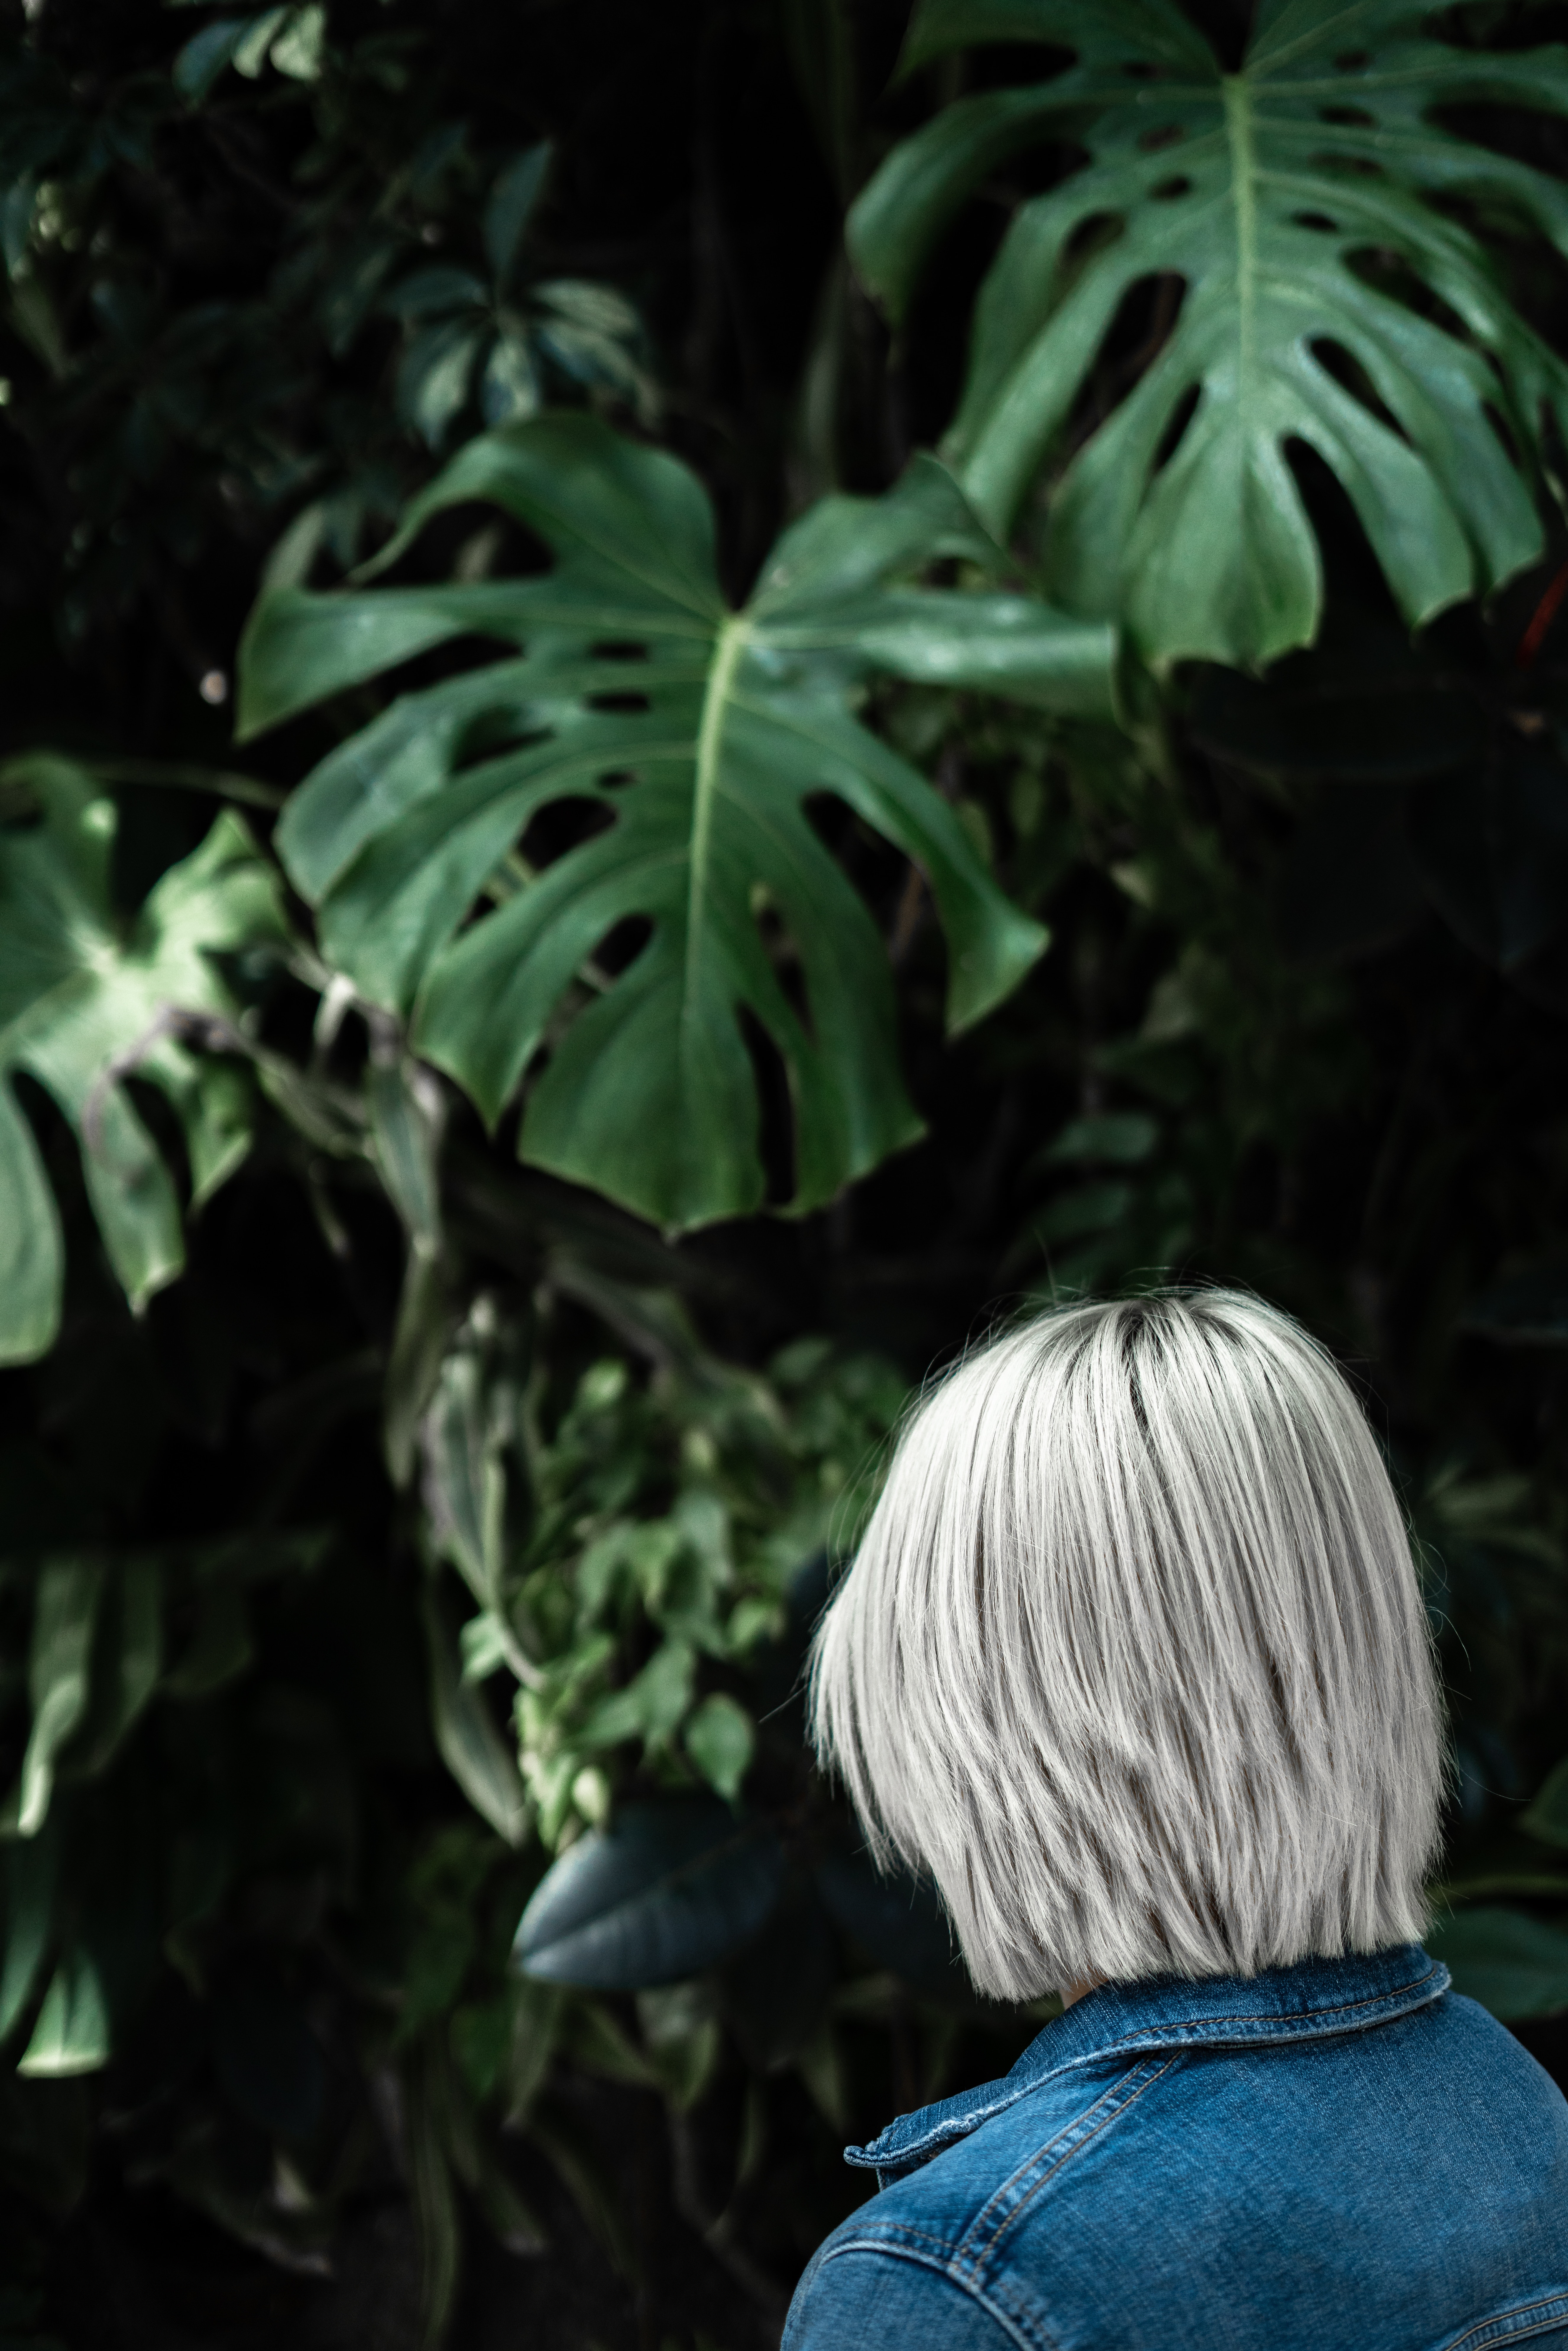
monstera deliciosa, leaf, green, vegetation, jungle, natural environment, botany, plant, terrestrial plant, tree, organism, rainforest, forest, flower, alismatales, adaptation, vascular plant, arum family, fern, wildflower, perennial plant